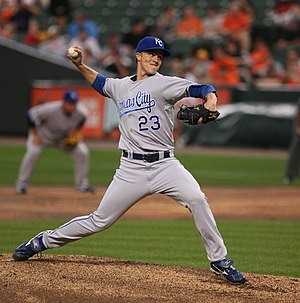
Baseball / Regler / Pitching
Pitcheren kaster bolden
"Baseball er et amerikansk boldspil i familie med rundbold mellem to hold, der normalt består af ni spillere hver. En kamp forløber ved, at holdene skiftes til at være ""inde"" og ""ude"". Fra indeholdet skal en spiller forsøge at slå til en bold, som en af udeholdets spillere kaster. Bolden er læderbetrukket og hård med en kerne af kork og gummi, og batteren har et cylindrisk træbat, som han forsøger at ramme den med.